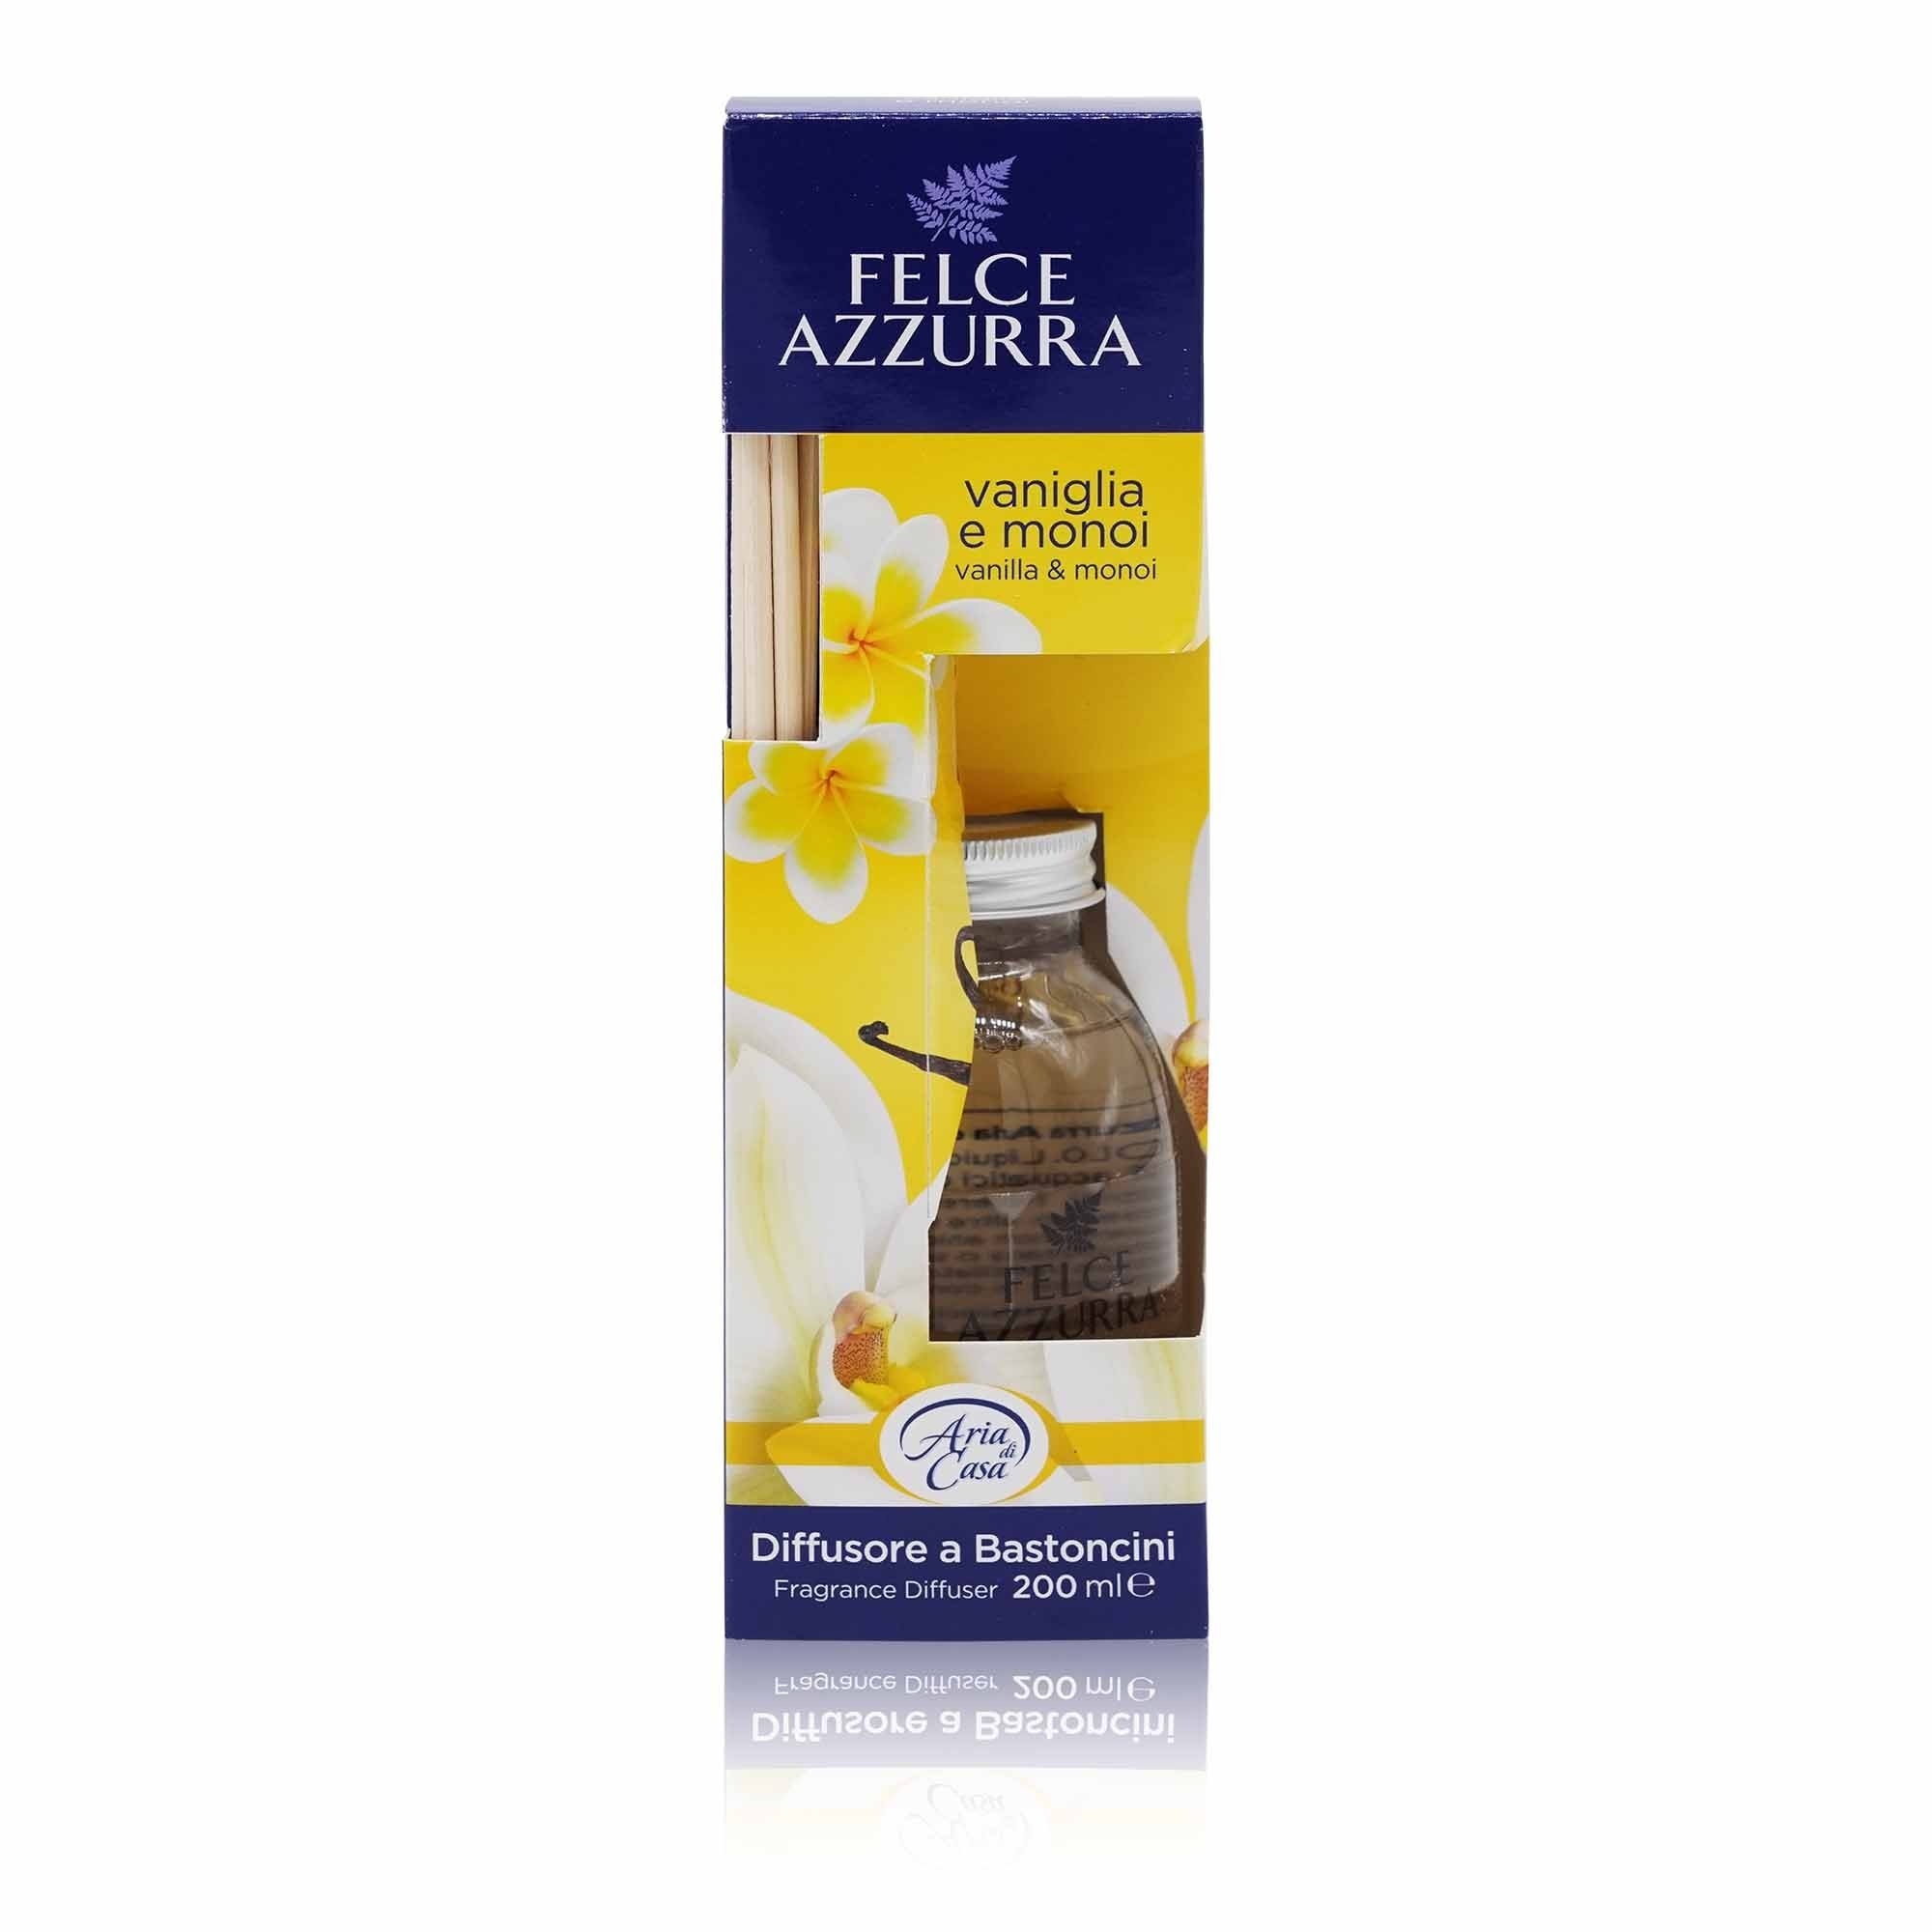
FELCE AZZURRA Diffusore Vaniglia e Monoi – Duftstäbchen Vanille&Monoi - 0,200l
Brand: Felce Azzurra
Tauchen Sie Ihr Zuhause in den verlockenden Duft von Vanille und Monoi mit dem FELCE AZZURRA Diffusore ein. Die Duftstäbchen verbreiten langanhaltend einen Hauch von Exotik und sorgen für eine angenehme Atmosphäre. Lassen Sie sich von den warmen und sinnlichen Aromen verwöhnen und tauchen Sie ein in eine Welt voller italienischer Spezialitäten. Perfekt für alle, die eine subtile und elegante Duftnote suchen. Erleben Sie den Zauber Italiens in Ihrem eigenen Zuhause.
Category: Home & Garden > Decor > Home Fragrances > Reed Diffusers